Italian city-states

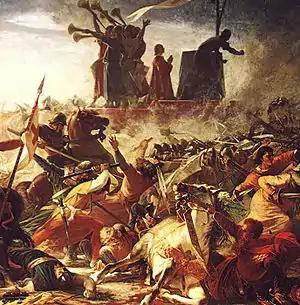
The defence of the Carroccio during the battle of Legnano (1176) by Amos Cassioli (1832–1891)

During the 11th century in northern Italy a new political and social structure emerged: the city-state or commune. The civic culture which arose from this "urbs" was remarkable. In some places where communes arose (e.g. Britain and France), they were absorbed by the monarchical state as it emerged. They survived in northern and central Italy as in a handful of other regions throughout Europe to become independent and powerful city-states.